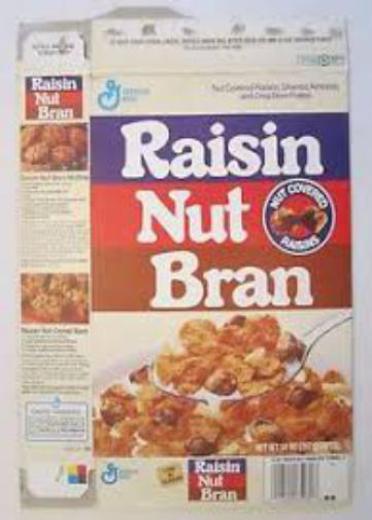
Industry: Food